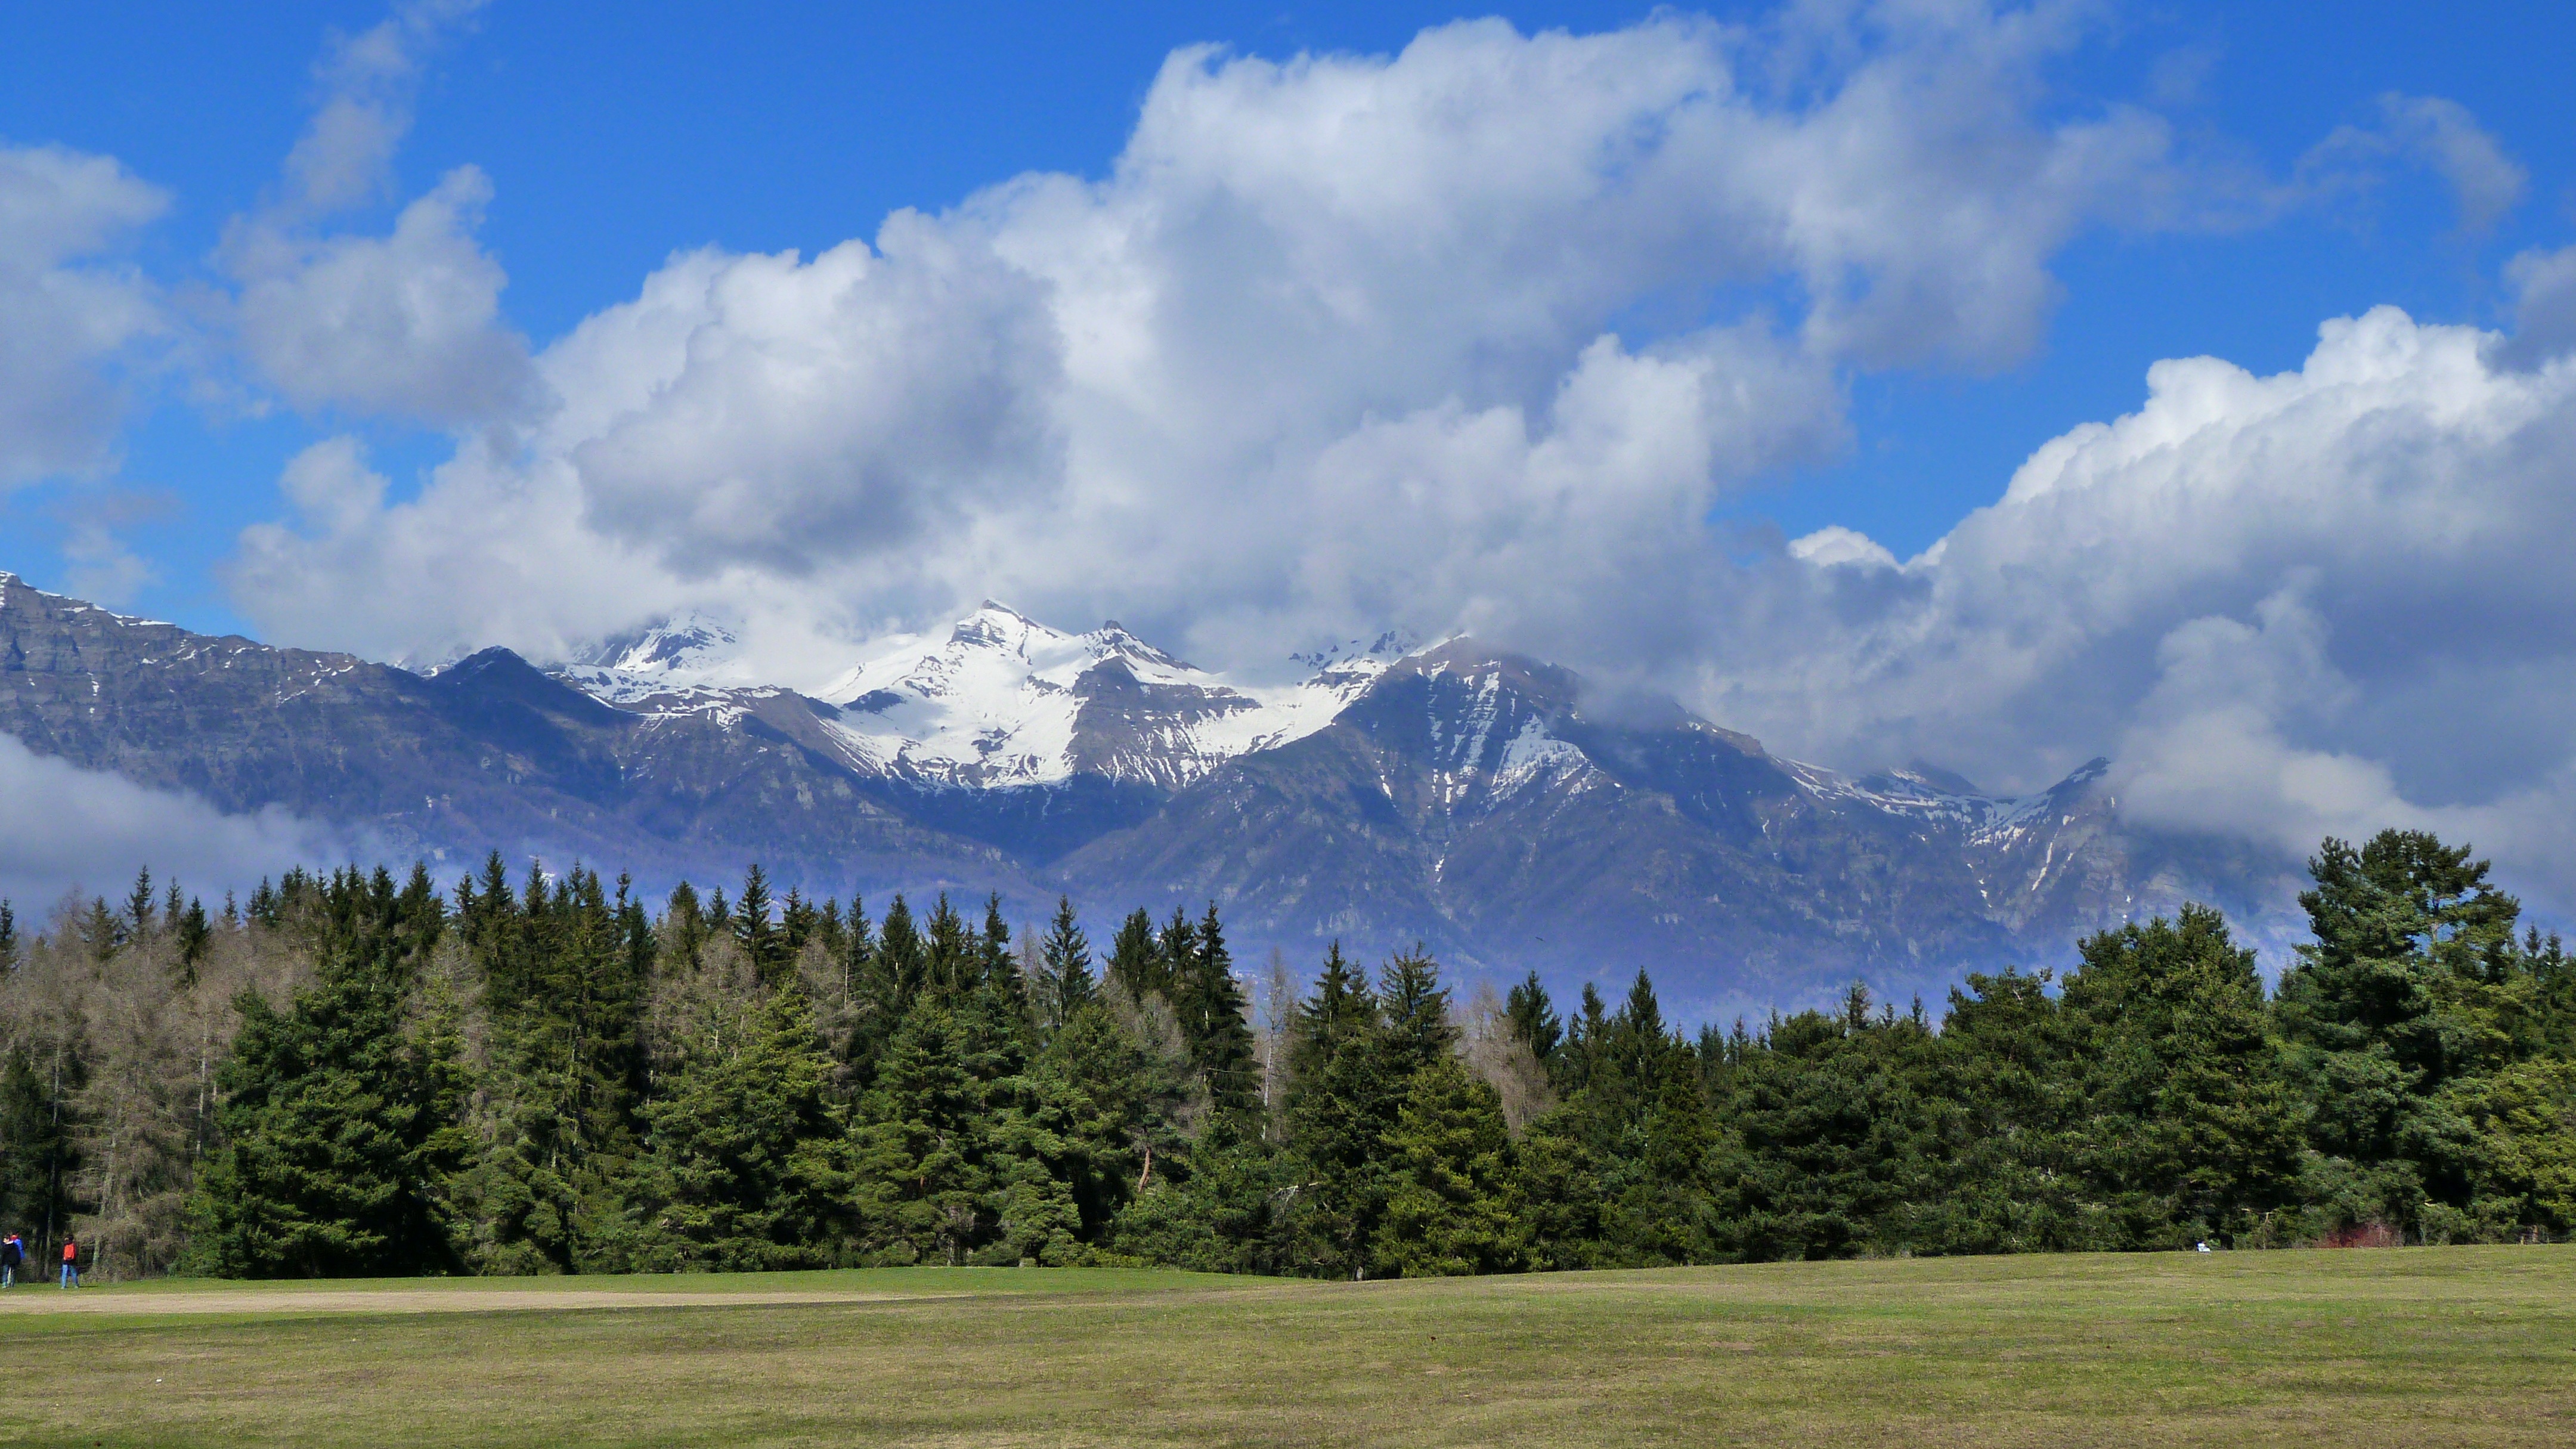
landscape, tree, nature, forest, wilderness, mountain, cloud, sky, field, meadow, hill, valley, mountain range, spring, ridge, plain, trees, clouds, alps, grassland, plateau, landform, geographical feature, mountainous landforms